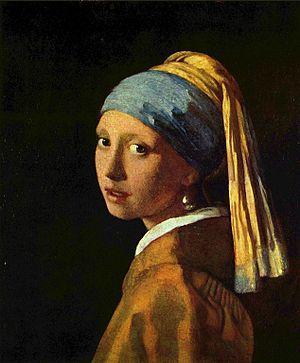
La Jeune Fille à la perle est une peinture à l'huile sur toile réalisée par le peintre néerlandais Johannes Vermeer vers 1665. Ce tableau de moyenne dimension est un portrait en buste d'une jeune femme anonyme — peut-être l'une des filles de Vermeer — portant une perle à l'oreille ainsi qu'un turban sur la tête. Pour sa composition et son sujet proches de l'œuvre de Léonard de Vinci, on la surnomme aussi la « Joconde du Nord ».